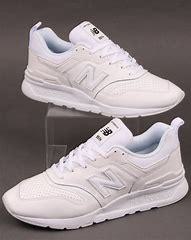
Brand: New
Model: Balance 997